Irish Republican Army (1922–1969)

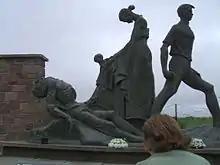
Memorial to anti-Treaty insurgents executed by Free State forces at Ballyseedy, County Kerry, designed by Yann Goulet.

The conduct of the Civil War resulted in long-lasting bitterness on both sides. In September special emergency legislation came into effect under which military tribunals were empowered to pass death sentences. The head of the anti-Treaty forces, Liam Lynch, responded with an announcement that Free State TDs and Senators who had voted for the legislation would be targeted. A number of members of the Oireachtas were attacked, TD Seán Hales was killed and the property of parliamentarians burnt. The day following the killing of Hales, in reprisal the government cabinet ordered the execution of four imprisoned leaders of the anti-treaty IRA: Joe McKelvey, Rory O'Connor, Liam Mellows and Richard Barrett were executed by firing squad (8 December 1922). In addition, IRA men around the country burned many of the stately homes of the old Protestant Anglo-Irish landed class—a policy motivated by both class antagonism and nationalist resentment against a class traditionally seen as "pro-British". The Free State Government, for its part, officially executed 77 anti-Treaty prisoners. Government forces also carried out a number of atrocities against prisoners. This was particularly pronounced in Kerry, where the fighting was most bitter. On at least three occasions in March 1923, IRA prisoners were massacred with land mines in reprisal for the killing of Free State soldiers. Ironically, the men accused of these war crimes were mostly from the Dublin Guard, themselves IRA veterans from 1919 to 1921.